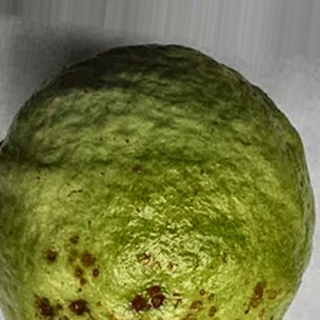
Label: guava_anthracnose